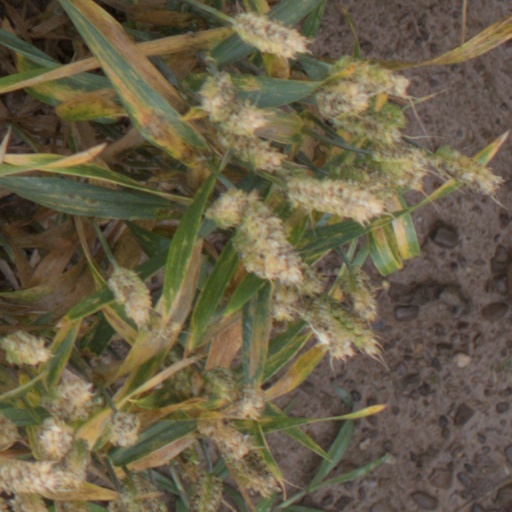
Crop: wheat